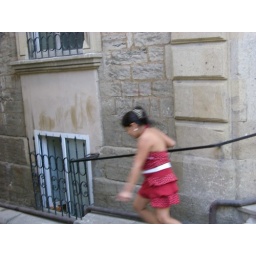
Girl in a red dress running in Baku Castle